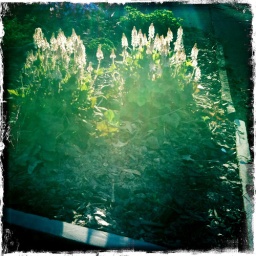
all lit up with blue flowers in the background